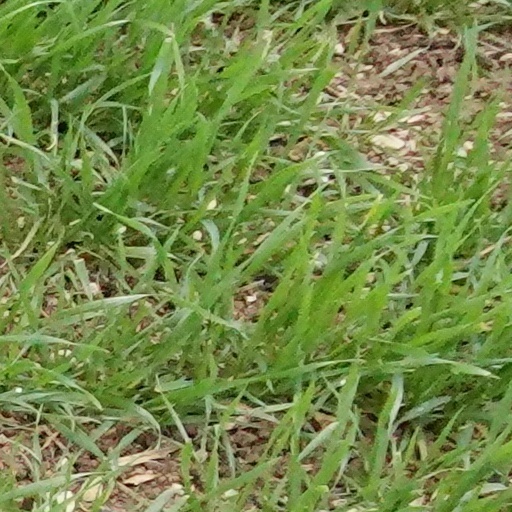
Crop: wheat